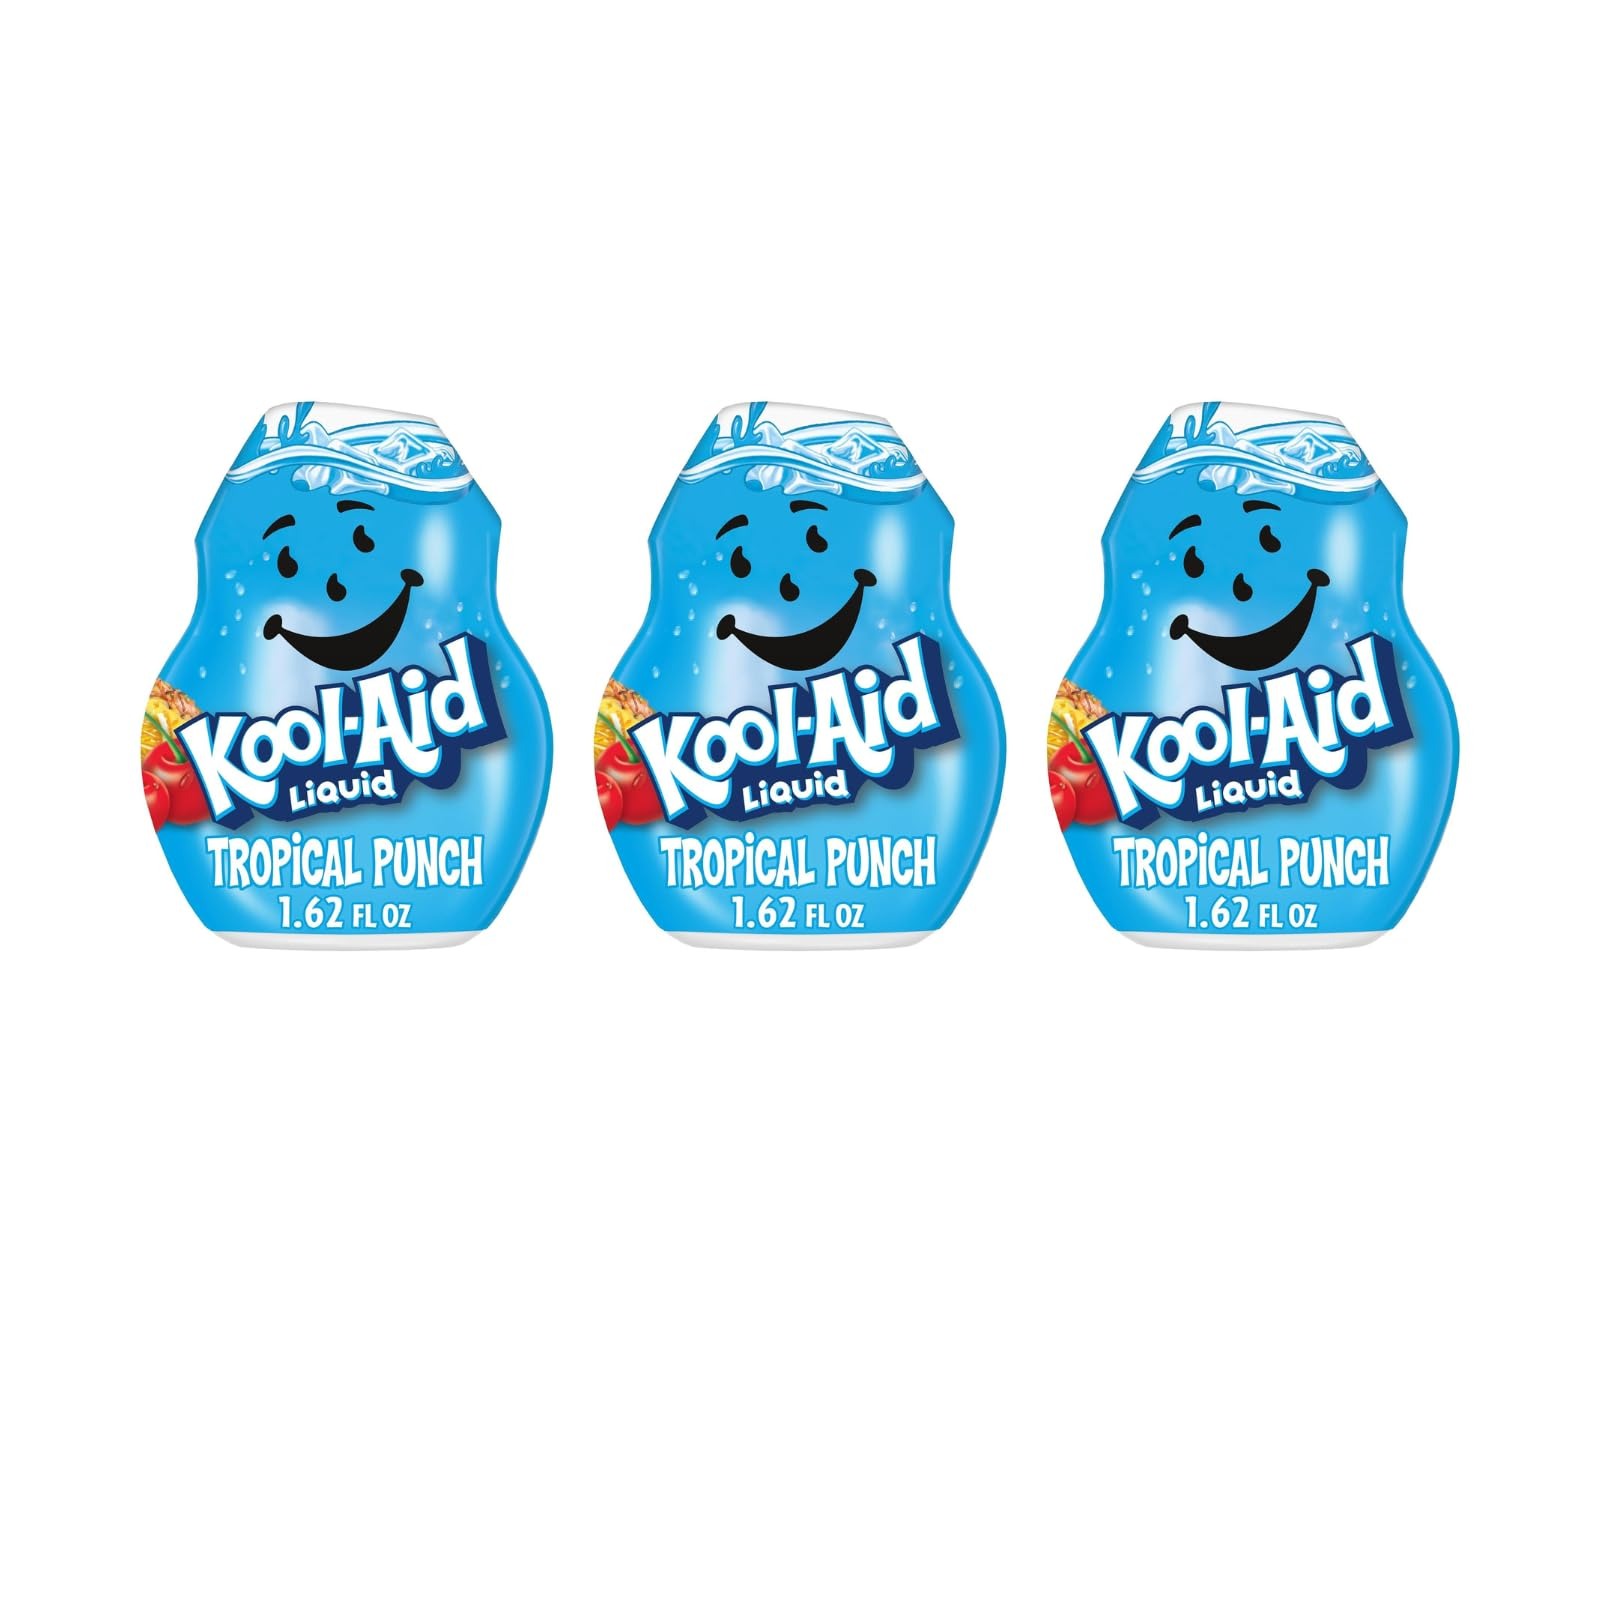
Item Name: Kool-Aid Liquid, Water Flavoring Enhancer, Tropical Punch, 1.62oz Container (Pack of 3)
Bullet Point 1: Kool-Aid Liquid
Bullet Point 2: Water Flavor Enhancer
Bullet Point 3: Tropical Punch
Bullet Point 4: 1.62oz Container
Bullet Point 5: Pack of 3
Product Description: Kool-Aid Liquid, Water Flavoring Enhancer, Tropical Punch, 1.62oz Container (Pack of 3)
Value: 4.86
Unit: Fl Oz

Price: 2.99